Later Roman Empire

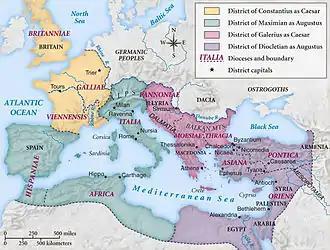
The Roman Empire under the first tetrarchy, showing the dioceses and the four tetrarchs' zones of influence post-299.

Constantine was not baptised until his last illness but Christian ethics influenced his legislation especially in cases when Christian values corroborated tendencies that had already existed in Roman law. He forbade the branding of slaves on the forehead, abolished penalties for celibacy, and offered financial support to poor parents to discourage infanticide. He banned gladiator games and promoted the less violent chariot racing. Unilateral divorce was limited to cases of serious crimes, like poisoning, committed by husband or wife. Constantine developed a system of client states along the Danube and Rhine taking advantage of the neighboring tribes' dependence on commerce with the empire. He established a new city on the site of the ancient Greek of Byzantium on the Bosporus. His "New Rome" was consecrated as Constantinople on 11 May 330. He appointed his three sons, Constantine II, Constantius II, and Constans Caesars between 328 and 333, but none of them was promoted to Augustus during his lifetime. In 335, he made his nephew Dalmatius the fourth Caesar and awarded Dalmatius' half-brother Hannibalianus with the traditional Persian royal title "King of Kings". After the Sassanian king Shapur II expelled the Roman client king Tigran VII from Armenia, Constantine decided to launch a counter-attack, but he died on 22 May 337. For Constantius believed that Dalmatius and Hannibalianus wanted to get rid of him and his brothers, he had them and their suspected supporters executed. In September 337, the three brothers assumed the title of Augustus and divided the empire at a meeting in Pannonia: Constantine received the western, Constans the central and Constantius the eastern regions.